Sperm competition

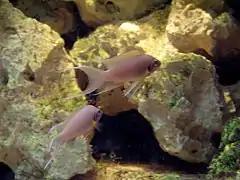
"Neolamprologus pulcher"

Mate-guarding is a defensive behavioral trait that occurs in response to sperm competition; males try to prevent other males from approaching the female (and/or vice versa) thus preventing their mate from engaging in further copulations. Precopulatory and postcopulatory mate-guarding occurs in insects, lizards, birds and primates. Mate-guarding also exists in the fish species "Neolamprologus pulcher", as some males try to "sneak" matings with females in the territory of other males. In these instances, the males guard their female by keeping her in close enough proximity so that if an opponent male shows up in his territory he will be able to fight off the rival male which will prevent the female from engaging in extra-pair copulation with the rival male.